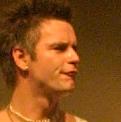
Age: 29